Berlin–Görlitz railway

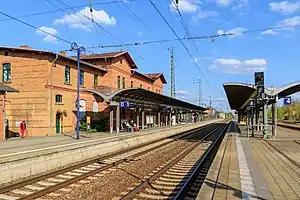
Lübbenau station

Work followed on the -long Königs Wusterhausen–Lübbenau section, starting in May 2010 and originally planned to end in April 2011. The track and overhead line systems were completely renewed as part of a full closure. New electronic interlockings were installed in Königs Wusterhausen and Lübbenau. Several bogs made the work more difficult. The restart of the line was then delayed by, among other things, repeated cable theft until September 2011. The line speed on the line between Königs Wusterhausen and Cottbus was raised to at the timetable change on 11 December 2011.